Italian ironclad Palestro

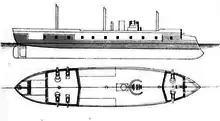
Plan and profile drawing of "Palestro"

"Palestro" was long between perpendiculars; she had a beam of and an average draft of . She displaced normally and up to at full load. Her superstructure consisted of a small conning tower. She had a crew of 548 officers and men.